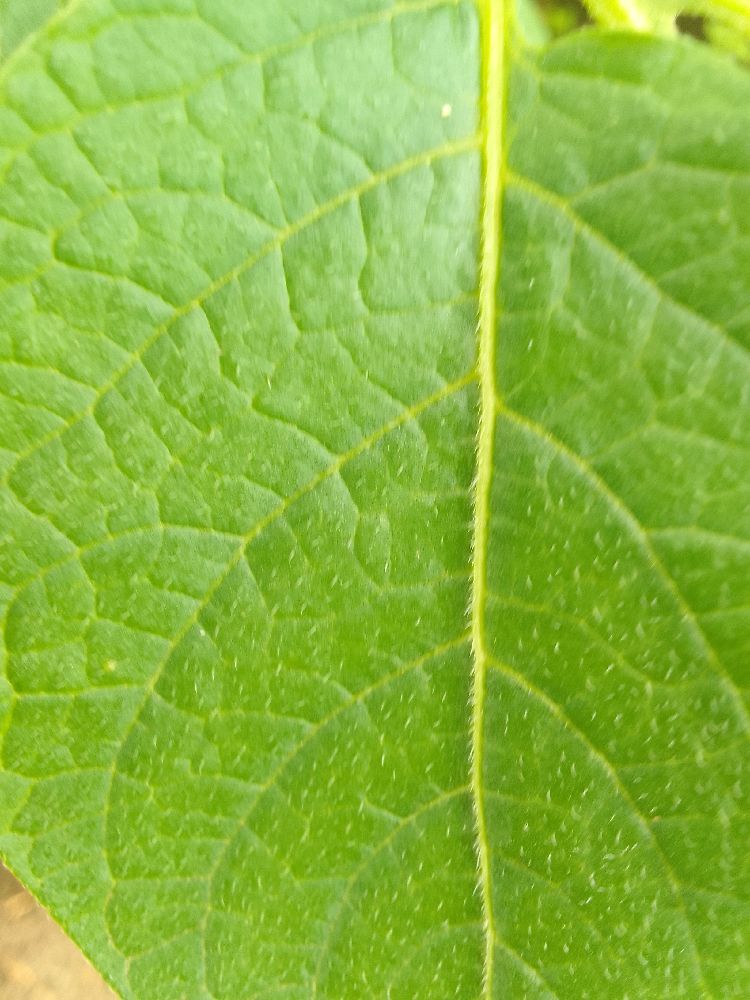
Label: Healthy